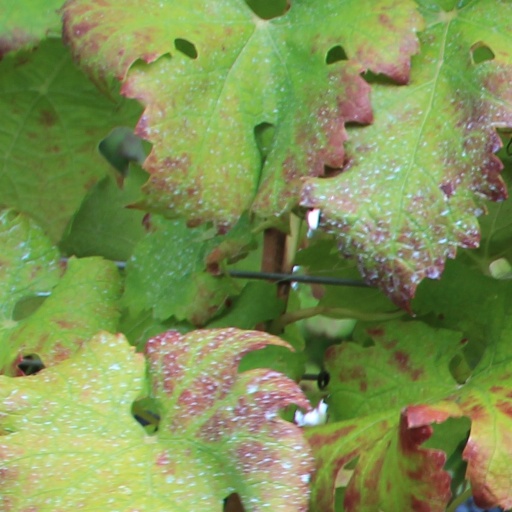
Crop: grape